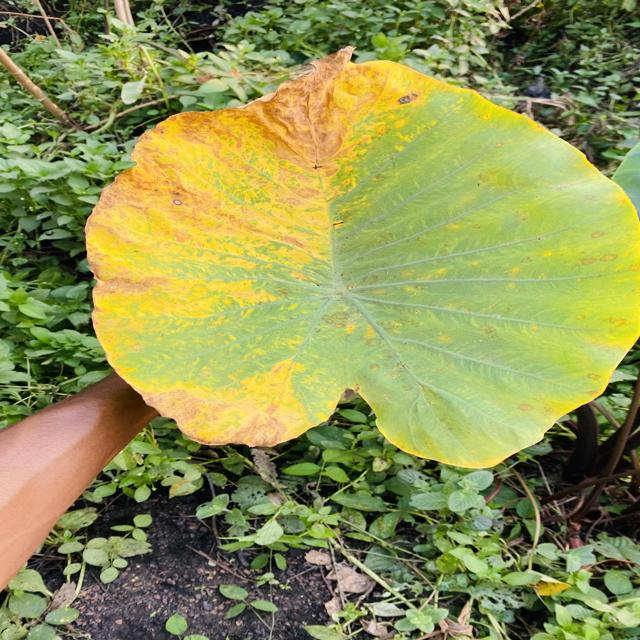
Label: Late_Blight